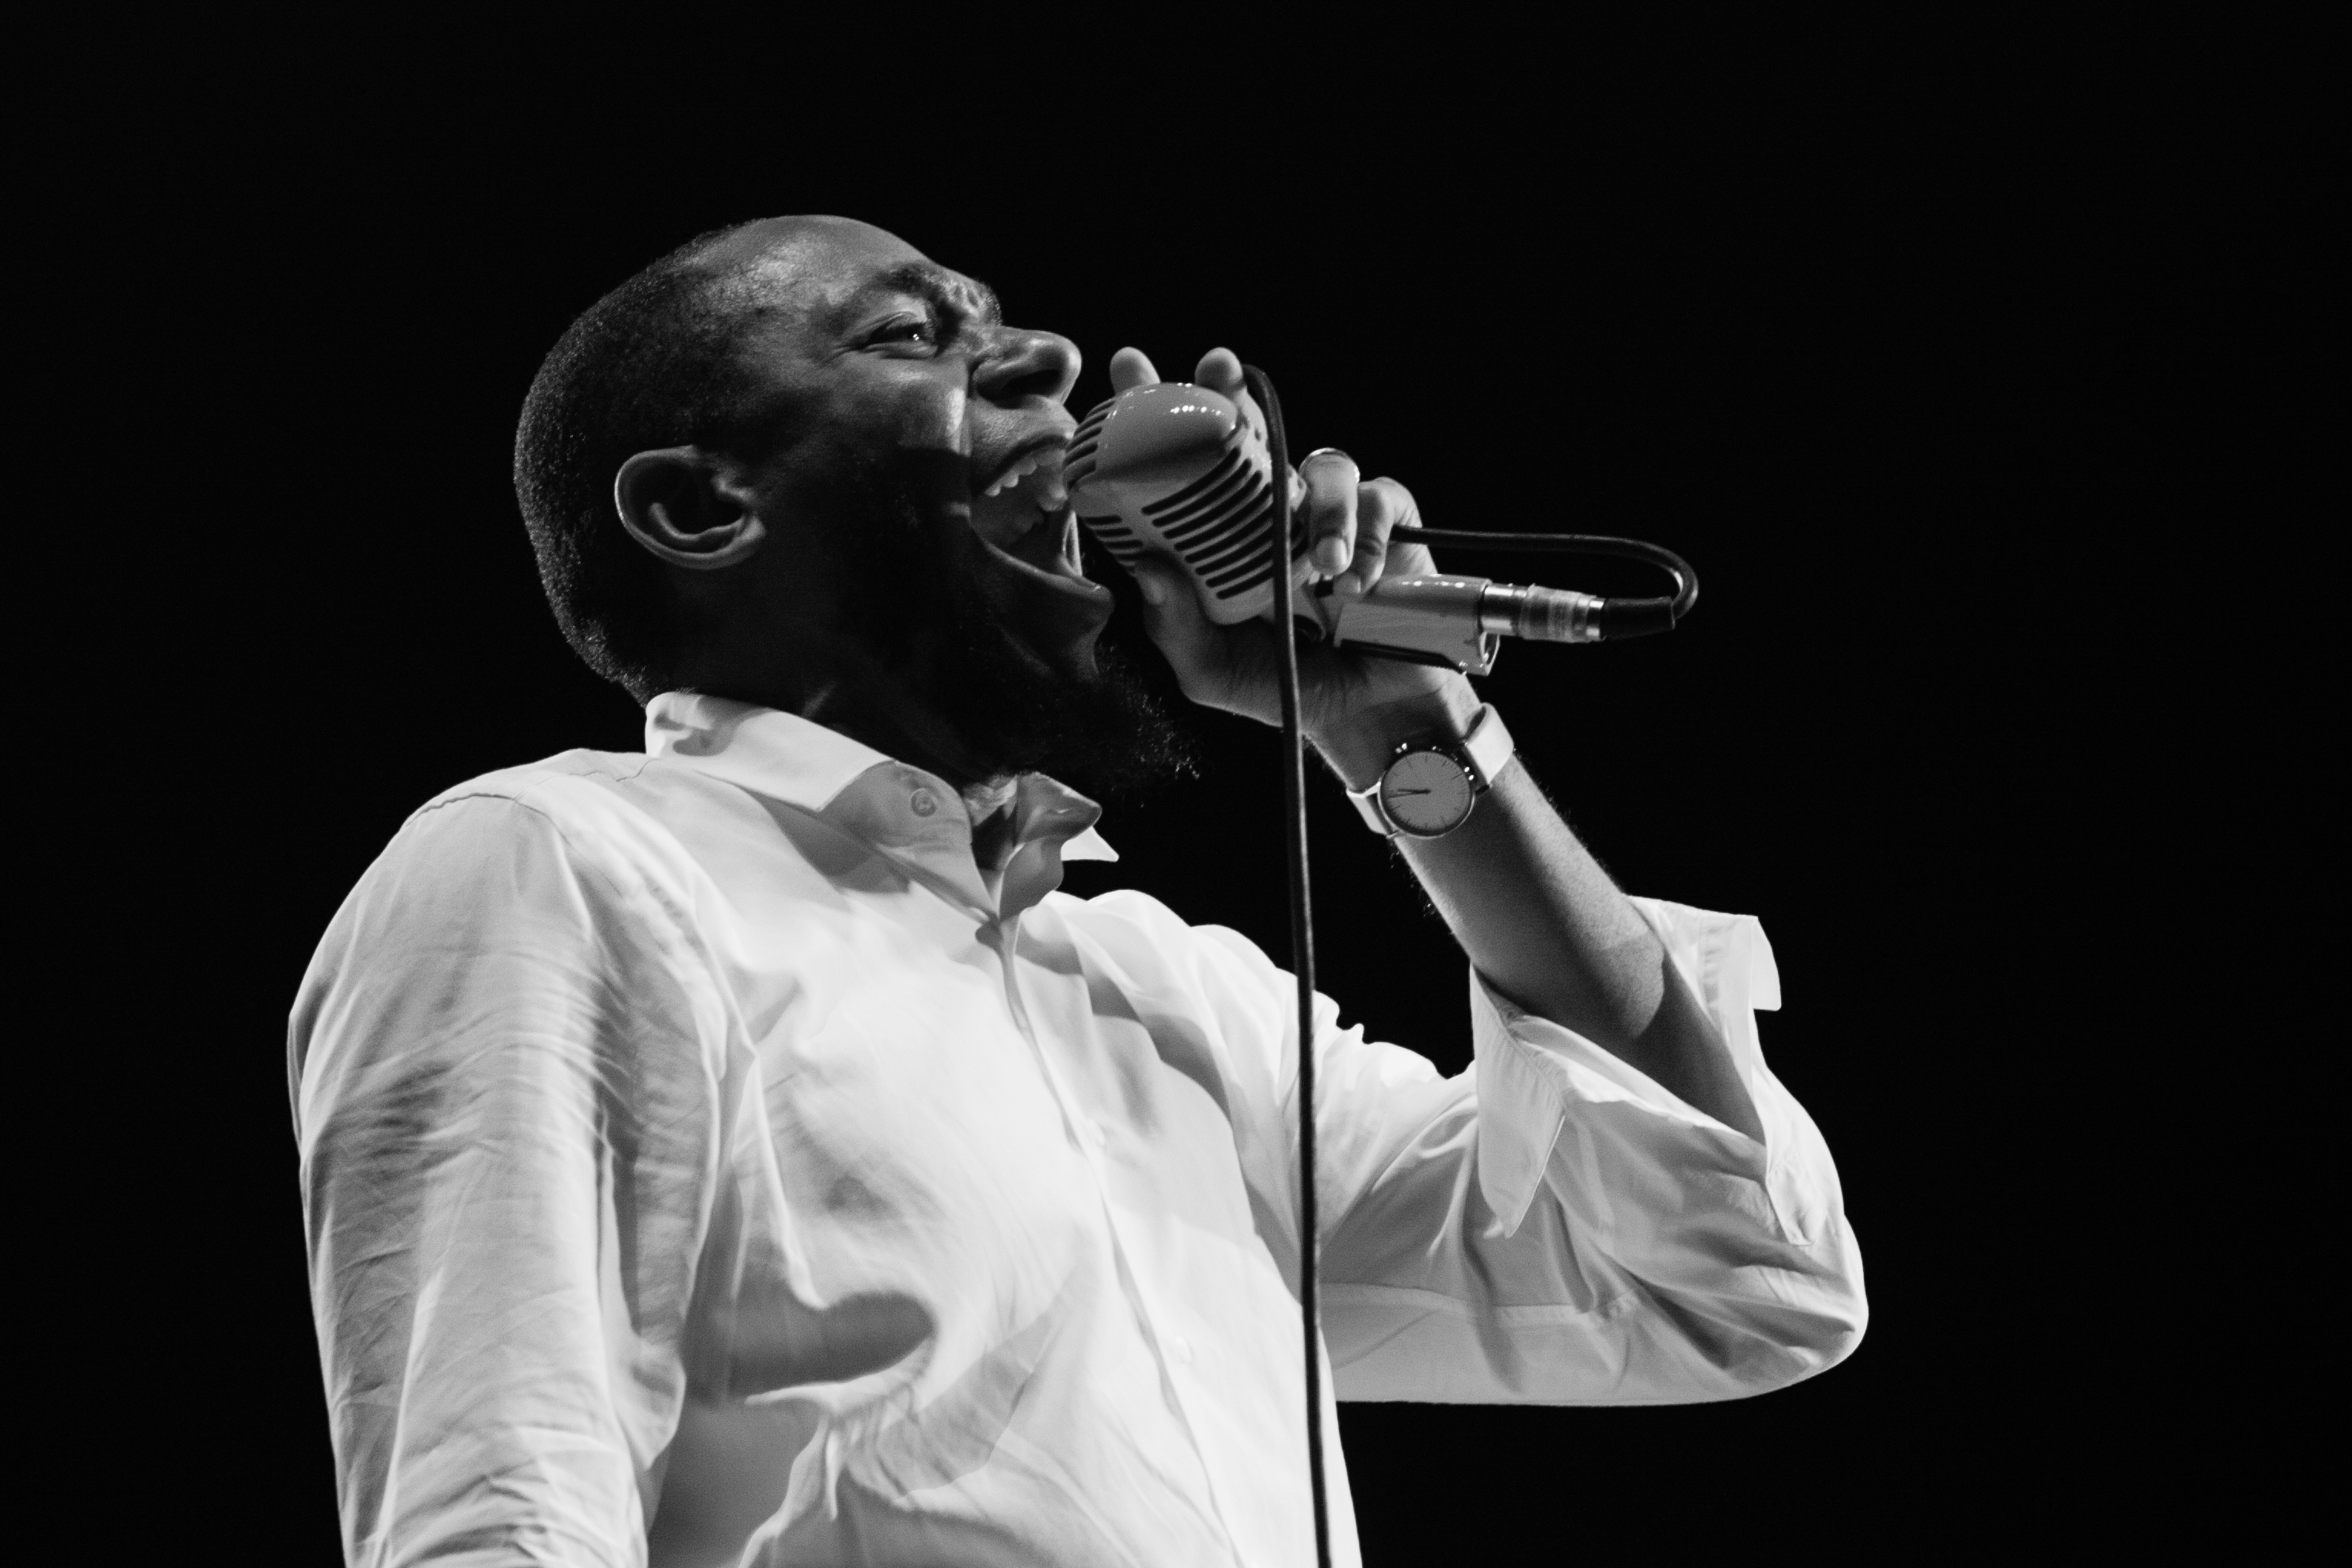
music, black and white, white, star, guitar, concert, live, canon, musician, black, monochrome, festival, 40d, gig, arena, stage, jazz, 2012, dour, last, blackstar, dour2012, mos, mosdef, def, bey, yasiin, yasiinbey, performance, bassist, singing, guitarist, trumpet, entertainment, singer songwriter, trumpeter, monochrome photography